Henningsleben

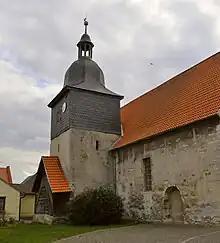
St Mary's Church

St Mary's Church in Henningsleben was built in 1730. 22 pictures in need of restoration adorn the parapet of the three-sided gallery. A flat coffered ceiling spans the nave.